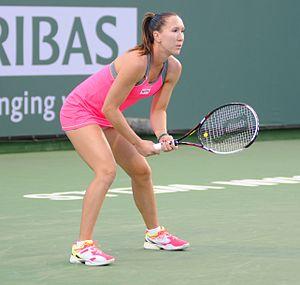
Jelena Janković, née le 28 février 1985 à Belgrade, est une joueuse de tennis serbe, professionnelle depuis 2000.